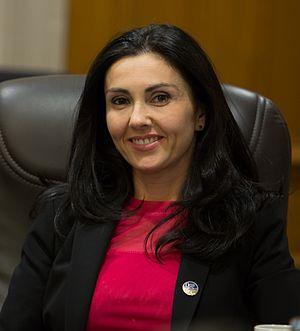
Chantal Soucy
Saint-Hyacinthe est une circonscription électorale provinciale située autour de la ville de Saint-Hyacinthe en Montérégie. La circonscription fut celle d'Honoré Mercier, 9ᵉ premier ministre du Québec.
Chantal Soucy, née le 1ᵉʳ janvier 1974 à Saint-Rémi-de-Napierville, est une femme politique québécoise.